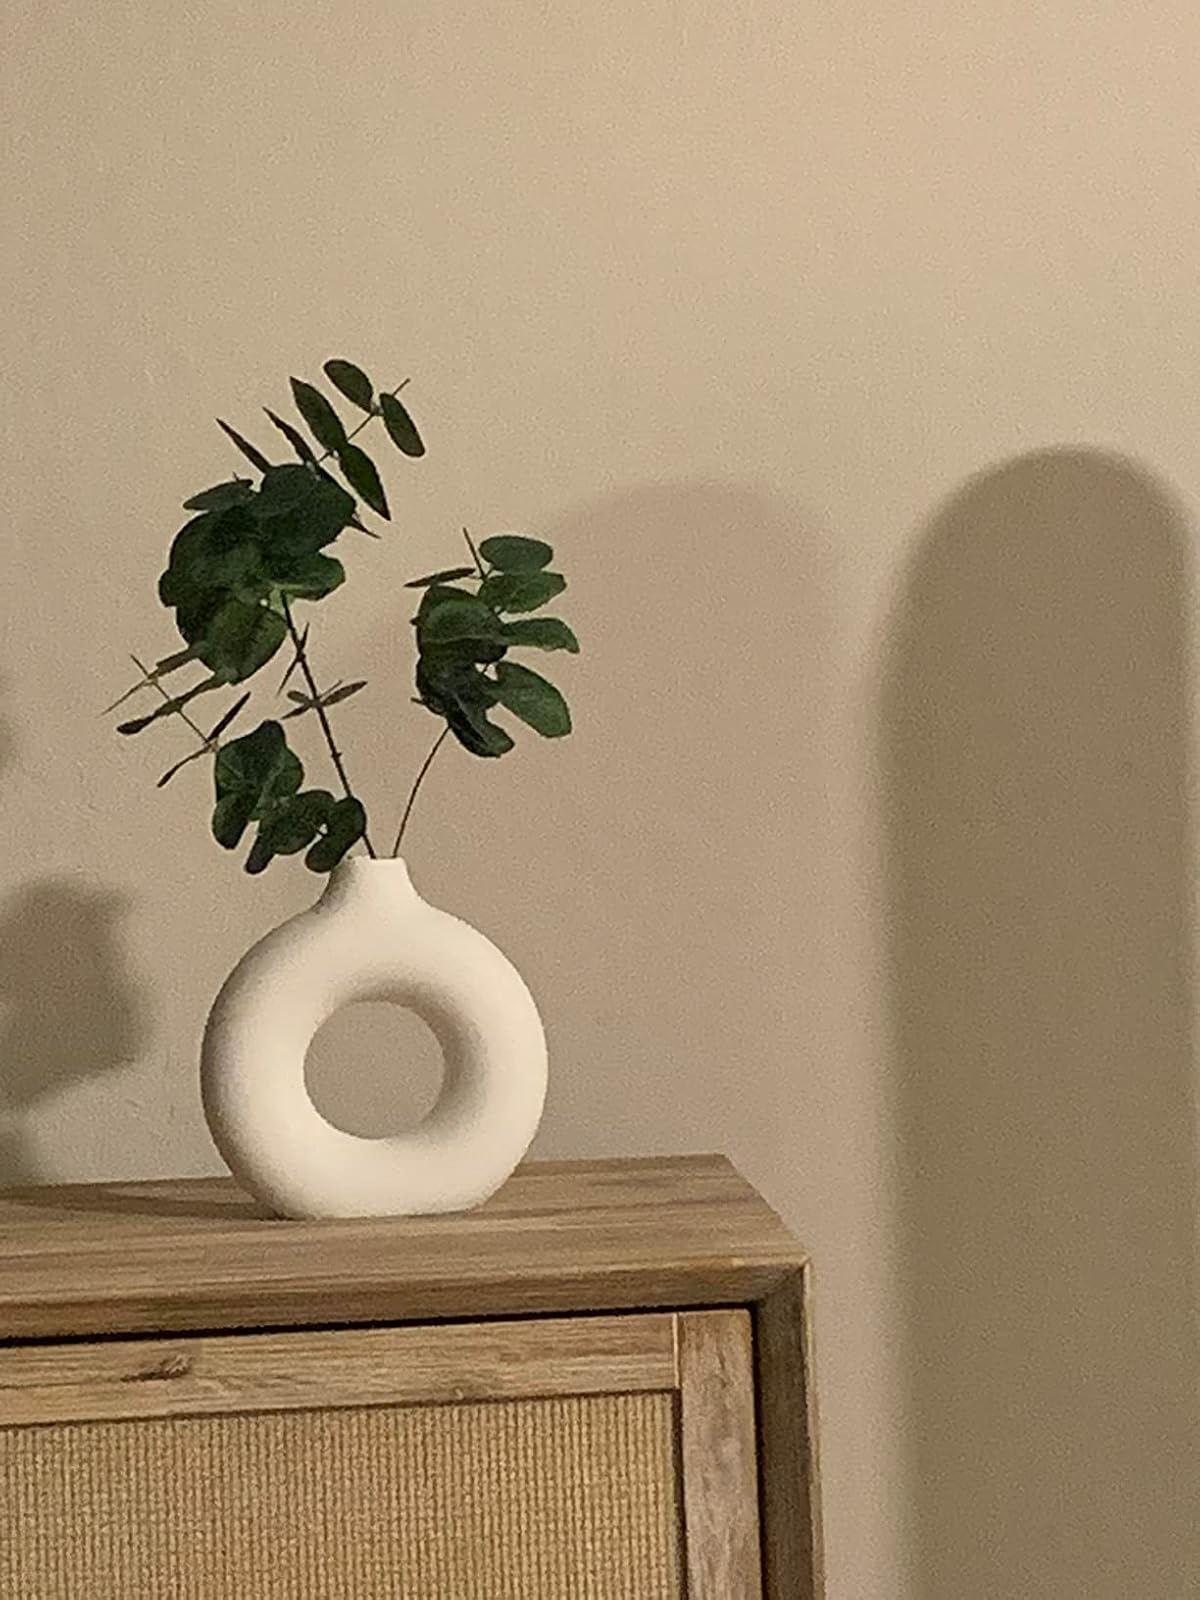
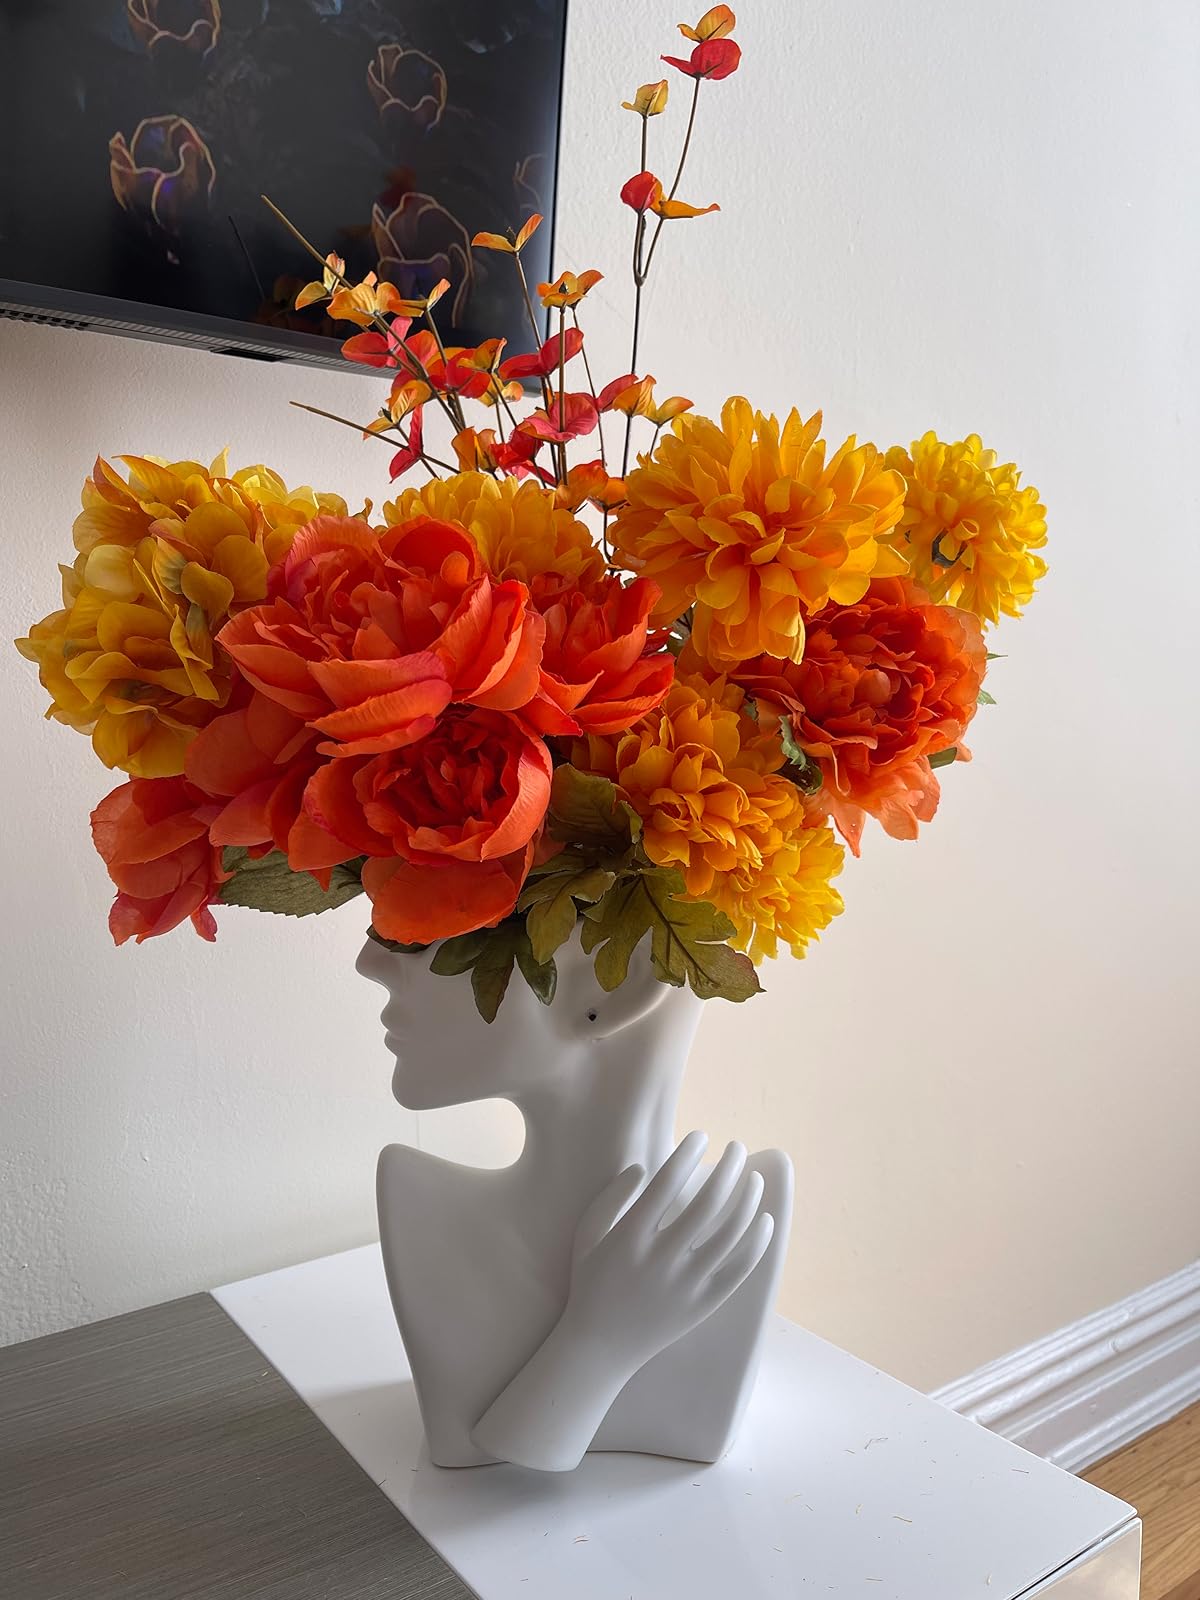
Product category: vase
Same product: no